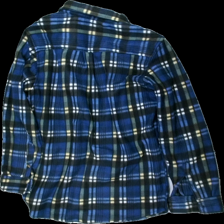
View: back
Type: Sweater
Category: Men
Brand: High Mountain
Colors: Blue, Green, White
Material: 100% poly
Pattern: Checkered print
Cut: Regular
Size: L
Season: All
Price range: <50
Recommended usage: Export